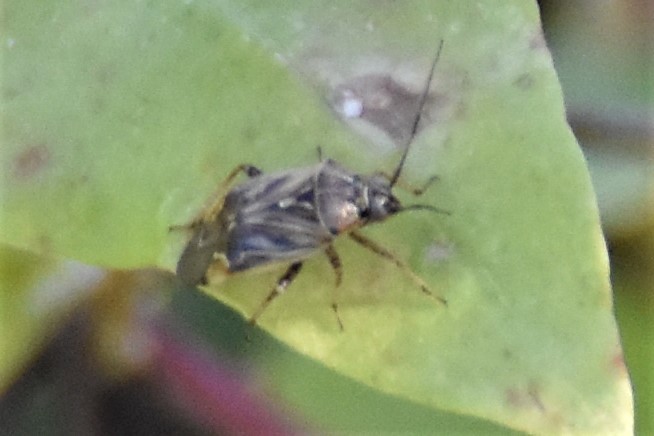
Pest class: lygus_bug